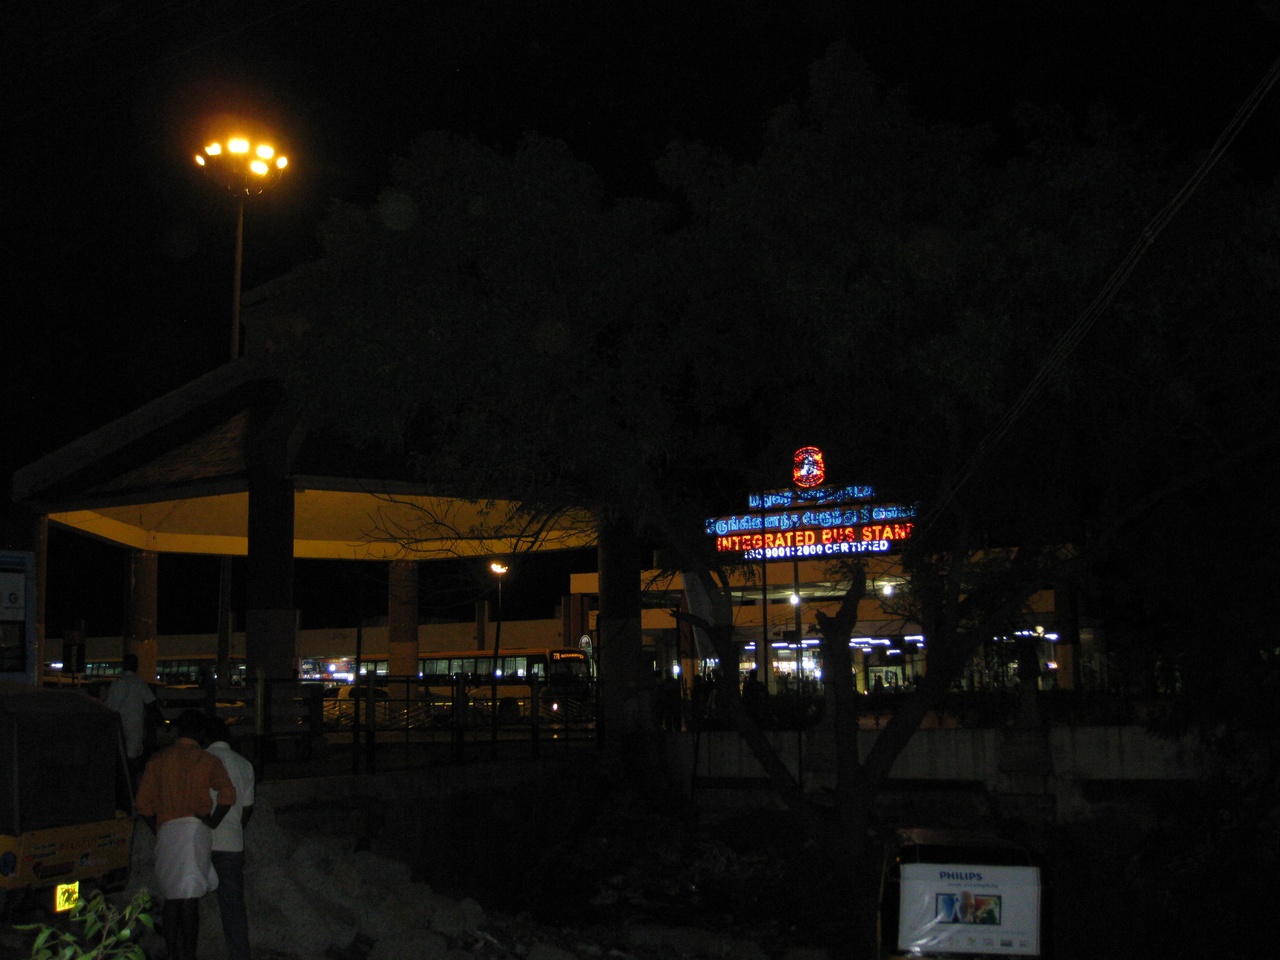
Mattuthavani Bus Stand